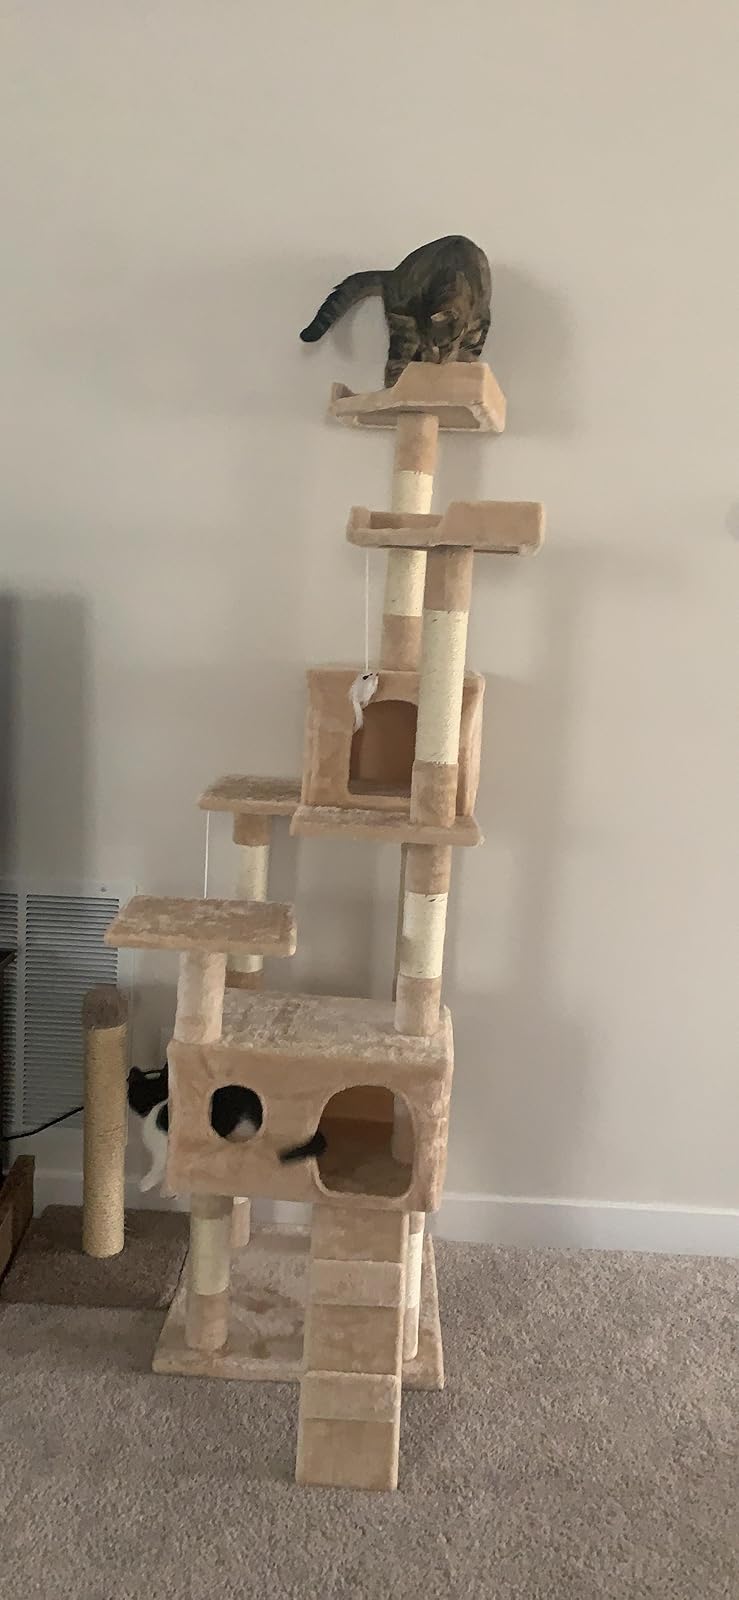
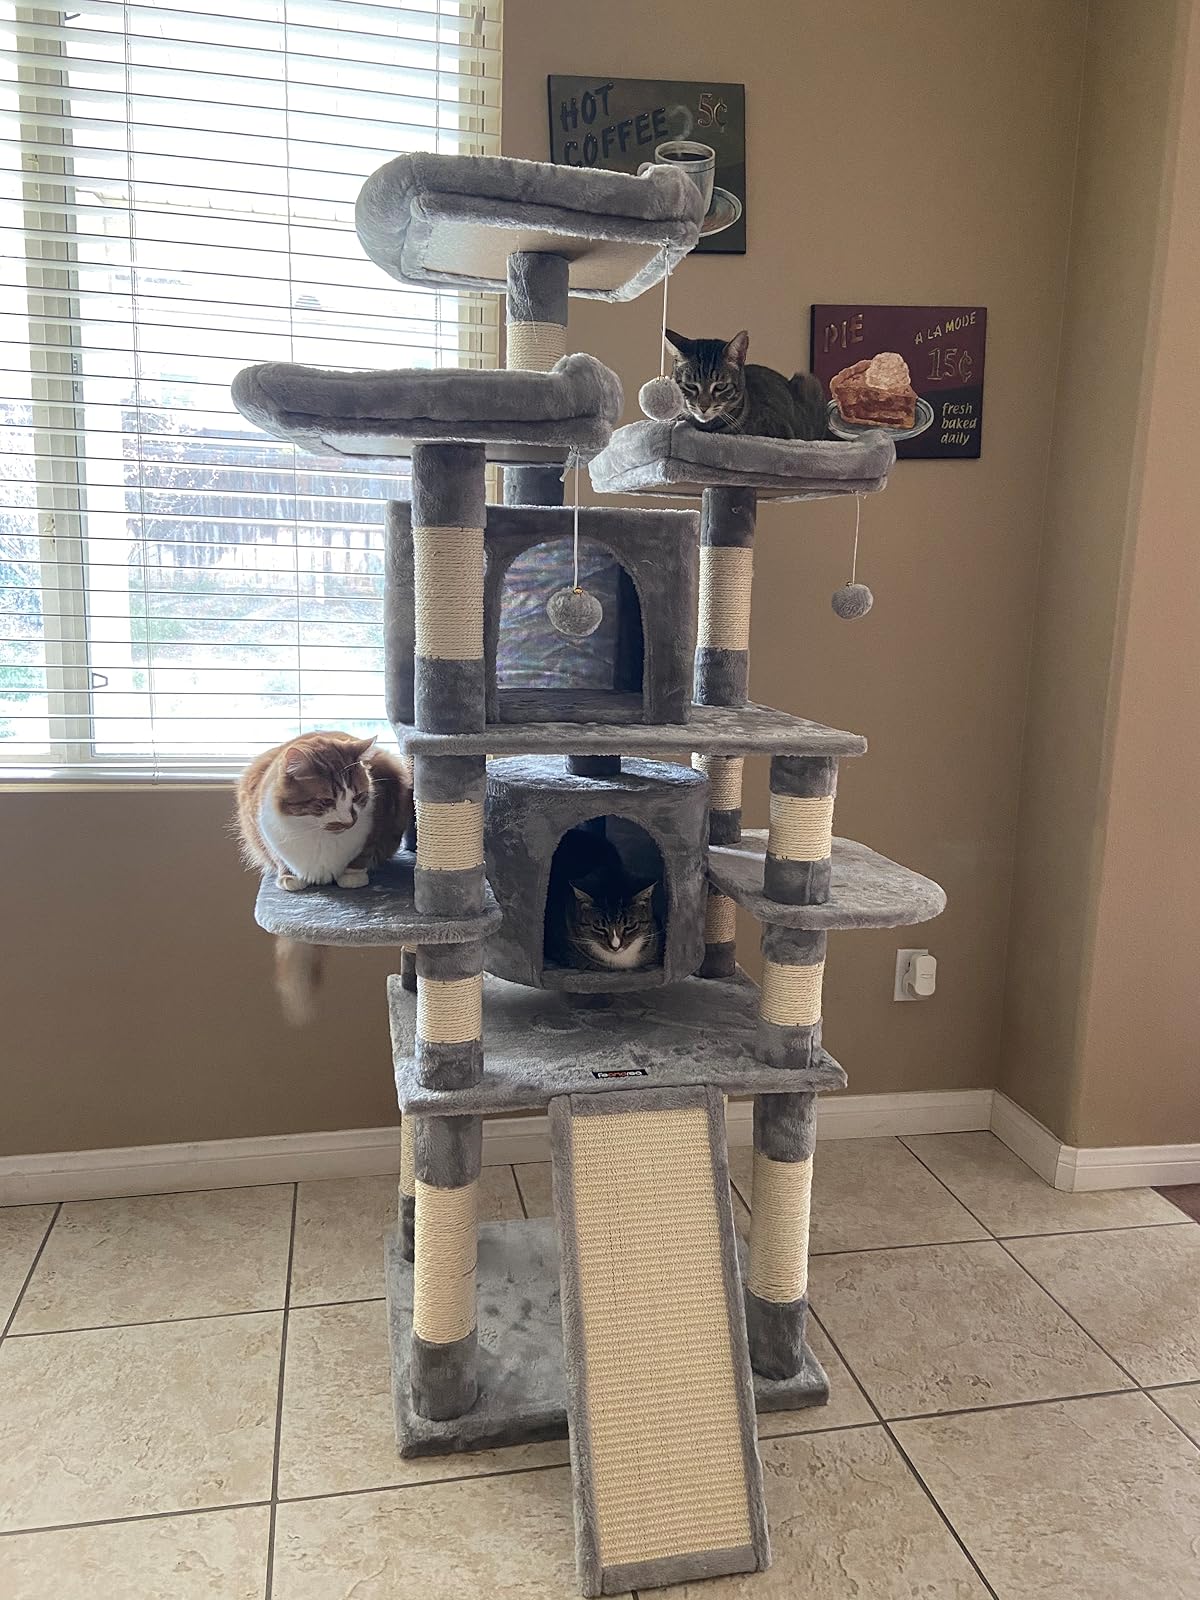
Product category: items_cat tree
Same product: no